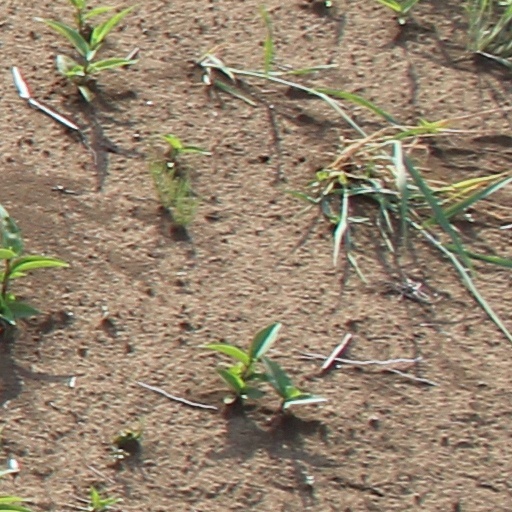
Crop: wheat